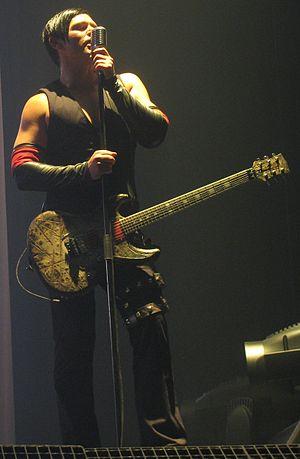
Richard Kruspe lors d'un concert de Rammstein Rockhal / Luxembourg le 31 Janvier 2010
Emigrate est un groupe de metal européen, basé à New York, aux États-Unis. Il est formé en 2007 par Richard Zven Kruspe, guitariste du groupe Rammstein.
Richard Zven Kruspe, est un musicien allemand né le 24 juin 1967 à Wittenberge. Il est le guitariste soliste du groupe Rammstein et le chanteur/guitariste du groupe Emigrate.